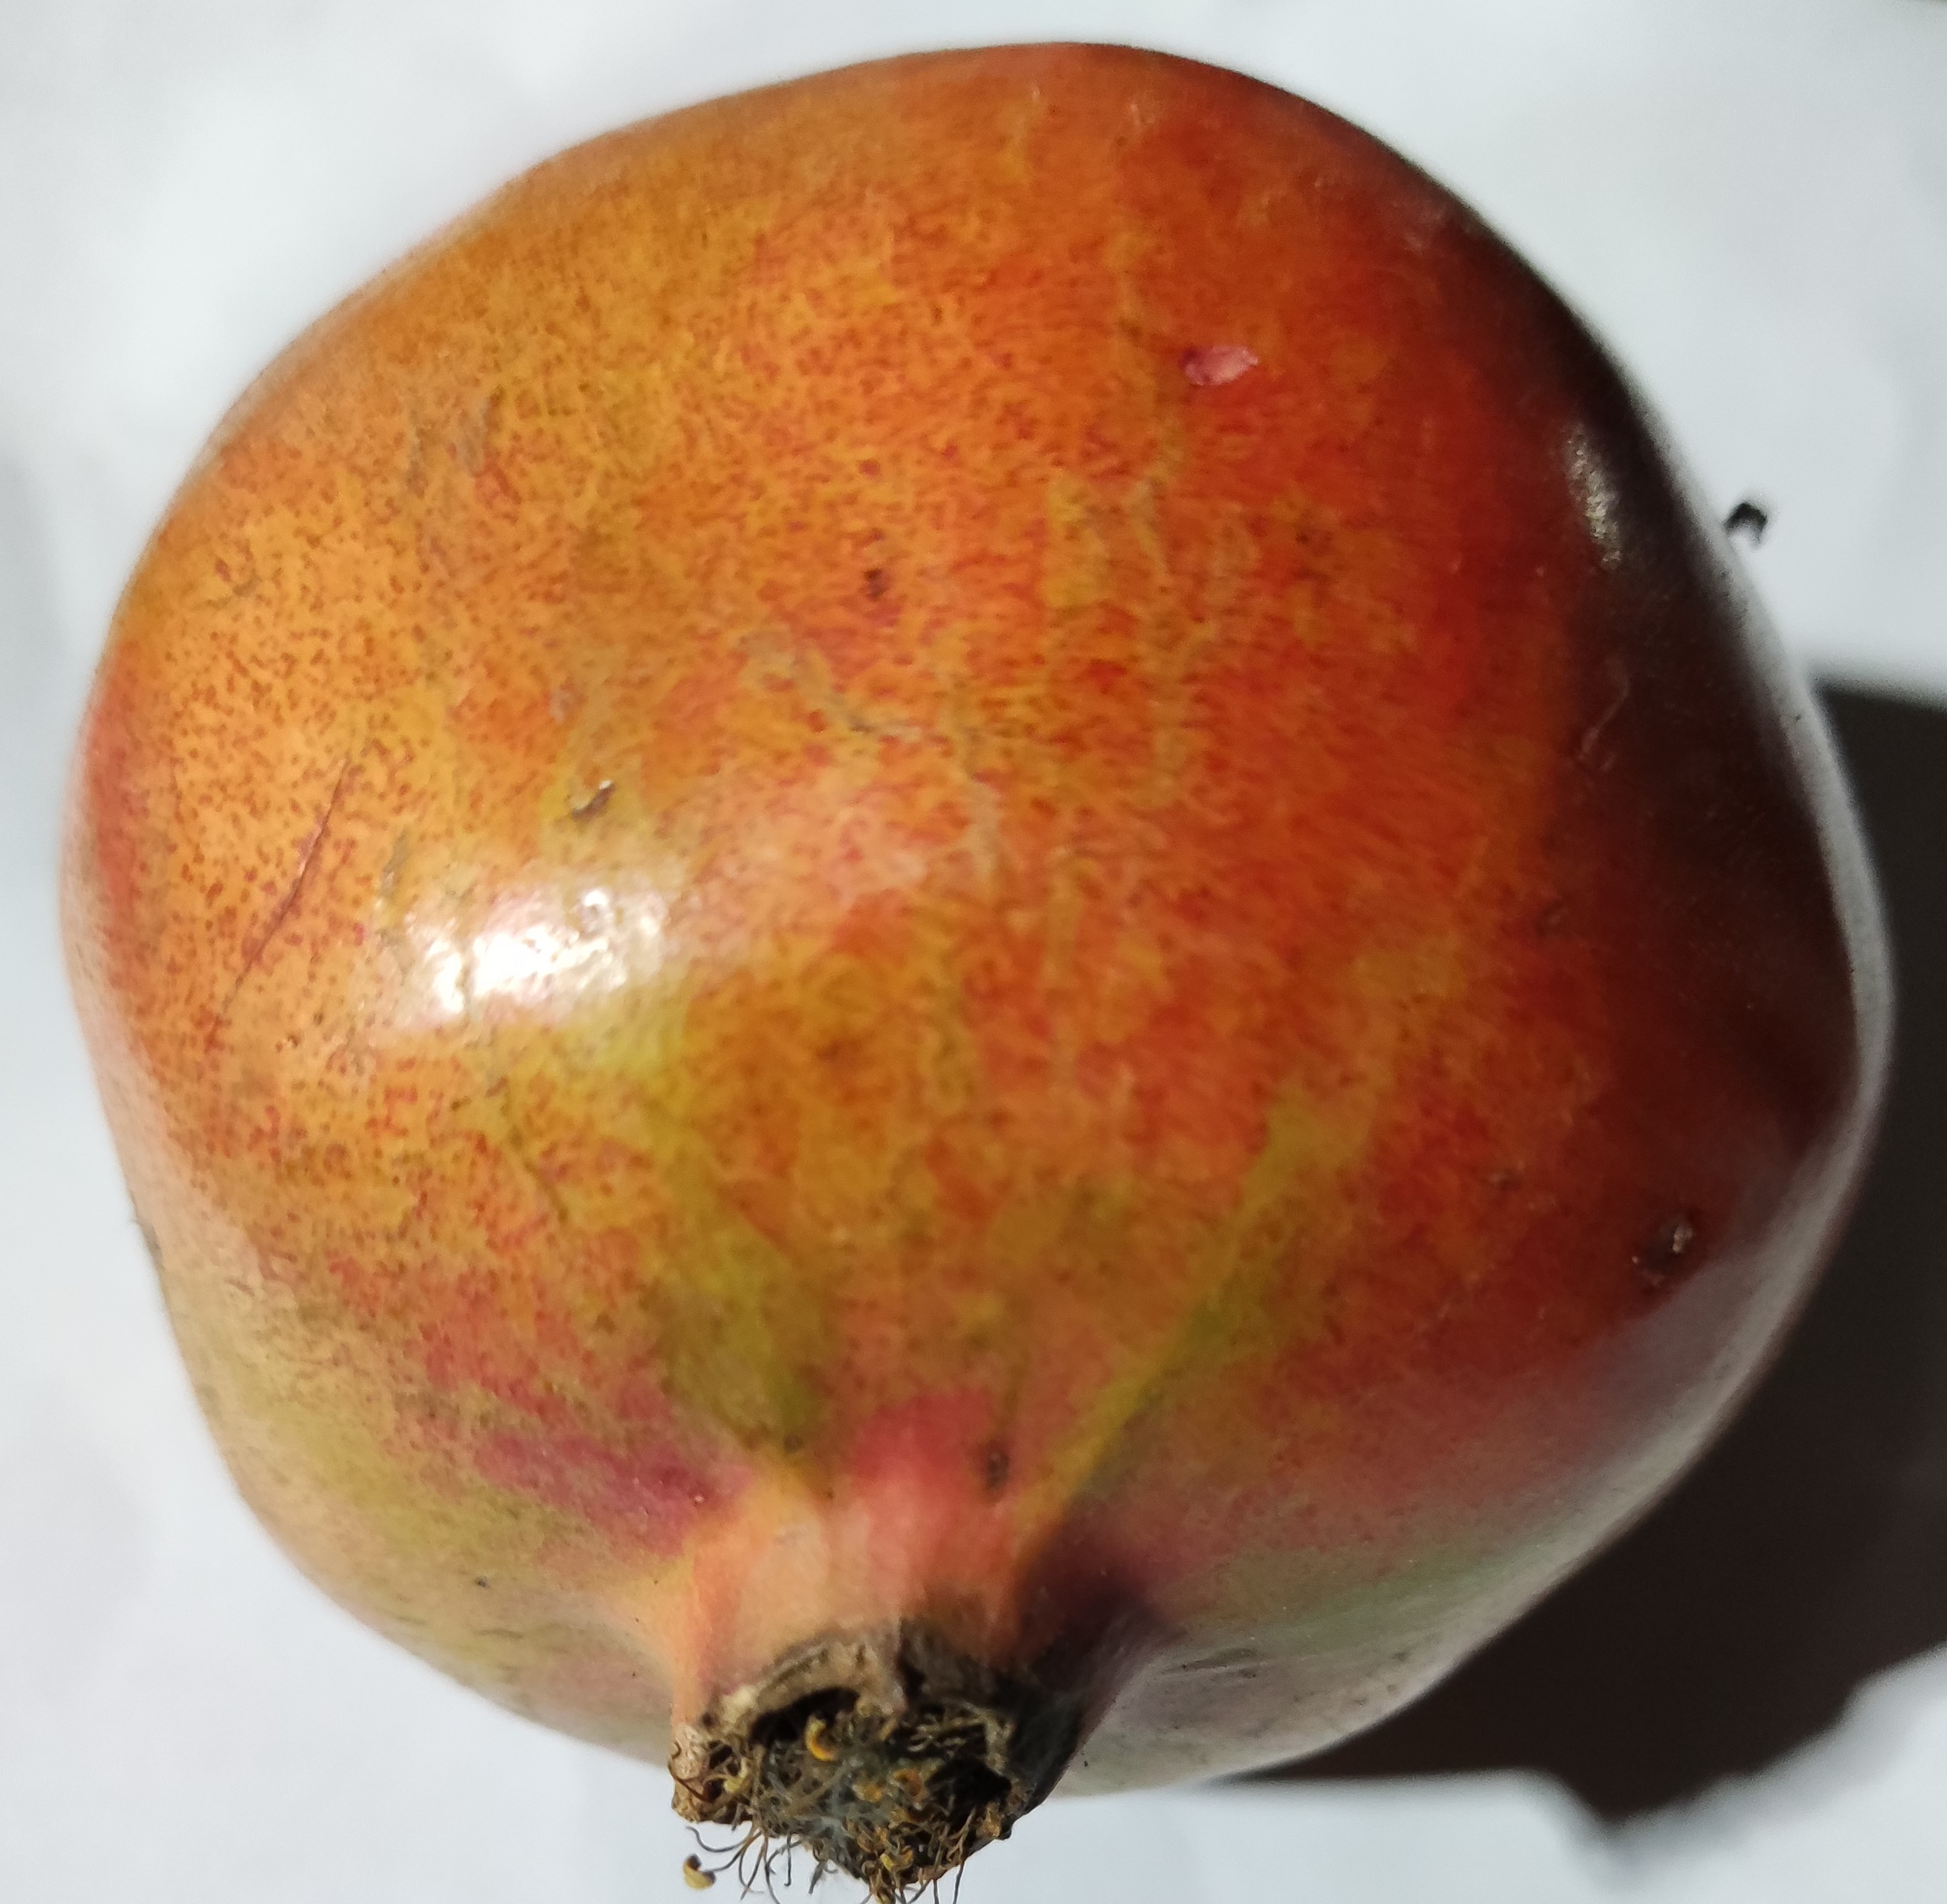
Fruit: pomegranate
Condition: fresh